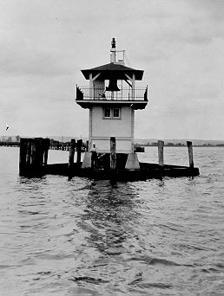
Building: Christiana Light
Country: United States of America
Year built: 1835
Lighthouse Christiana Light Location north shore of Christina River Coordinates 39°43′18″N 75°31′15″W / 39.72167°N 75.52083°W / 39.72167; -75.52083 Tower Construction brick Shape octagonal tower house on roof Light First lit 1835 Deactivated 1909 Focal height 44 feet (13 m) Lens originally reflectors/lamps; converted to fourth order Fresnel Lens Characteristic F G The Christiana Light was a historic lighthouse located on the Christina River in Delaware . It was deactivated when new range lights came into service and was demolished in 1939. History The Christina River was the historic entrance to Wilmington's harbor (the present Port of Wilmington sits at the river's mouth on the Delaware River ) and therefore an early candidate for a light. This was established in 1835 in the form of a two-story house with a short tower on its roof. The original beacon was a set of ten lamps and reflectors, reduced to eight by 1841. In 1844 the oil lamps were replaced with an experimental system producing "rosin gas" on-site through a chemical reaction. The Christiana beacon was the first light to use this system, but, although it supposedly was considerably cheaper than oil, the system was not adopted, and the light switched back to conventional fuel the following year. A fourth-order Fresnel lens eventually replaced the reflector system. In 1869 a depot was constructed for buoy maintenance; caissons for some lighthouses were also assembled there. This location proved inferior and the facility was moved further up the Delaware in 1881. In 1884 the Christiana North Jetty Light was erected; its fog bell was operated remotely from electrical equipment located in the Christiana Light's building. In 1909 Bellevue range lights were activated to mark the route up the Delaware. The rear light was placed next to the jetty, and as it rendered the older light obsolete, the Christiana Light was discontinued that year. It remained standing for years but was finally pulled down in 1939. As far as is known, the oldest keeper in the United States was stationed at Christiana Light. Anthony Christy was ninety-six when he was appointed in 1853, and occupied the post until his death in 1862 at the age of a hundred and five. References